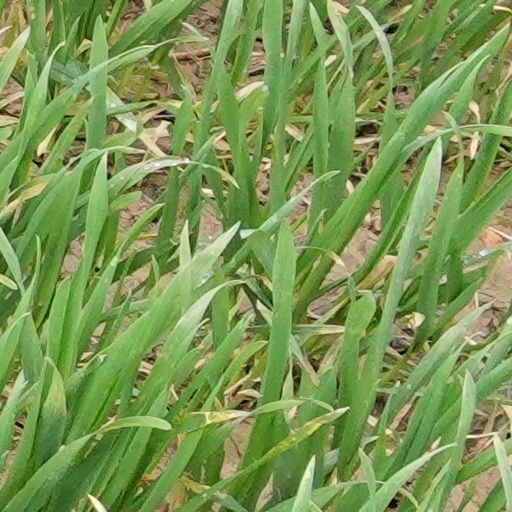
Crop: wheat